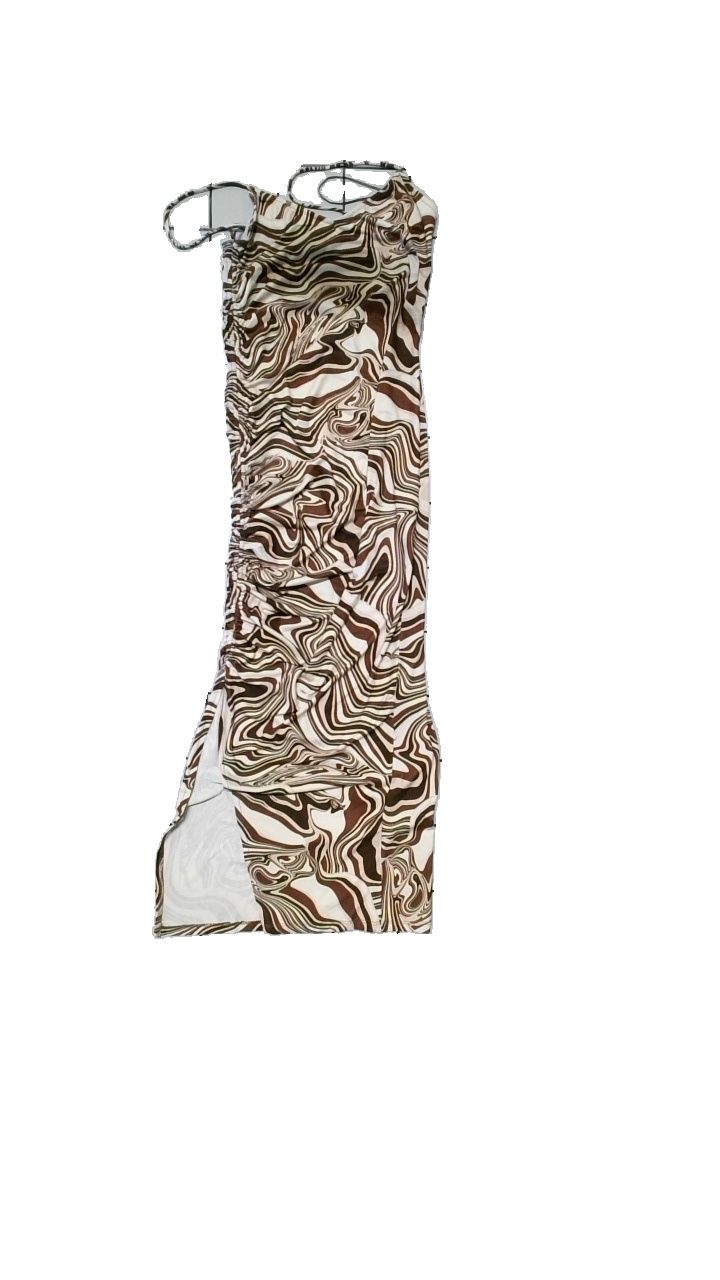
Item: Dress (Ladies)
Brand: Bershka (zara)
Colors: Beige, Brown, Multicolor
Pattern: Other
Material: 96% Polyester, 4% Elastane
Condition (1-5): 4
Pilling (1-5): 4
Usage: Reuse
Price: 50-100